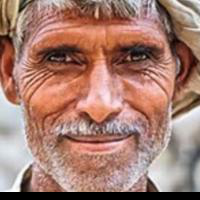
Age group: age 66-80